Southeast San Diego

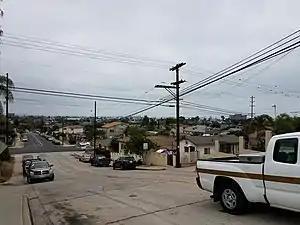
An image looking southward on 40th Street, Naval Base San Diego in the distance from the Shelltown neighborhood

Southeast San Diego has been defined as the portion of San Diego which lies south of State Route 94 Martin Luther King Jr. Freeway, east of Interstate 5, and north of State Route 54. Barrio Logan, which lies west of Interstate 5, is often included within Southeast San Diego as well. Southeast San Diego borders the cities of National City to the south and Lemon Grove to the northeast, as well as the unincorporated communities of Spring Valley to the east and Bonita to the southeast.